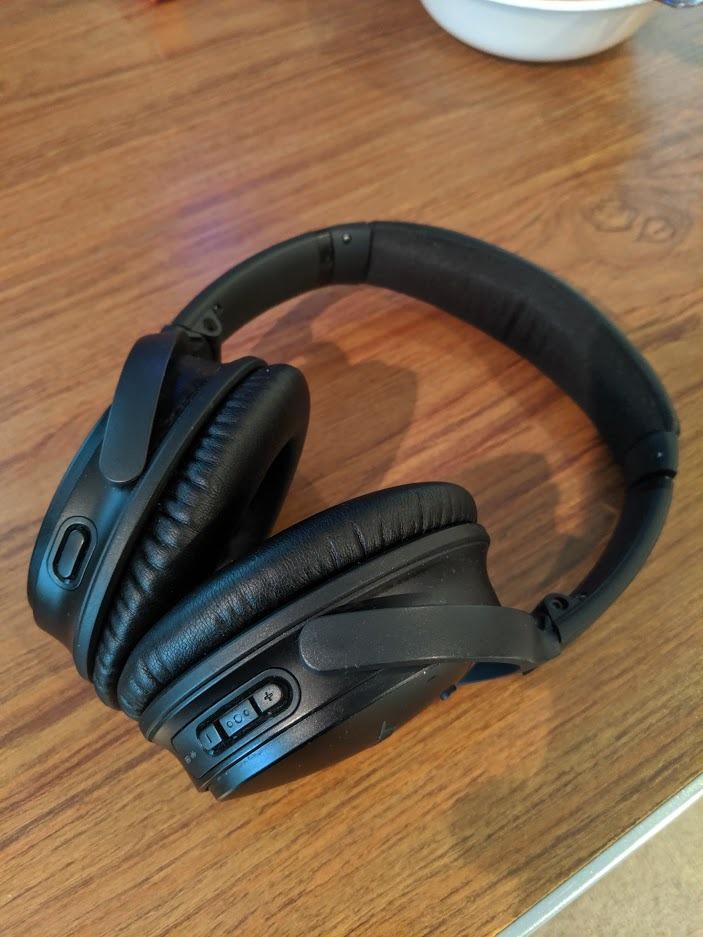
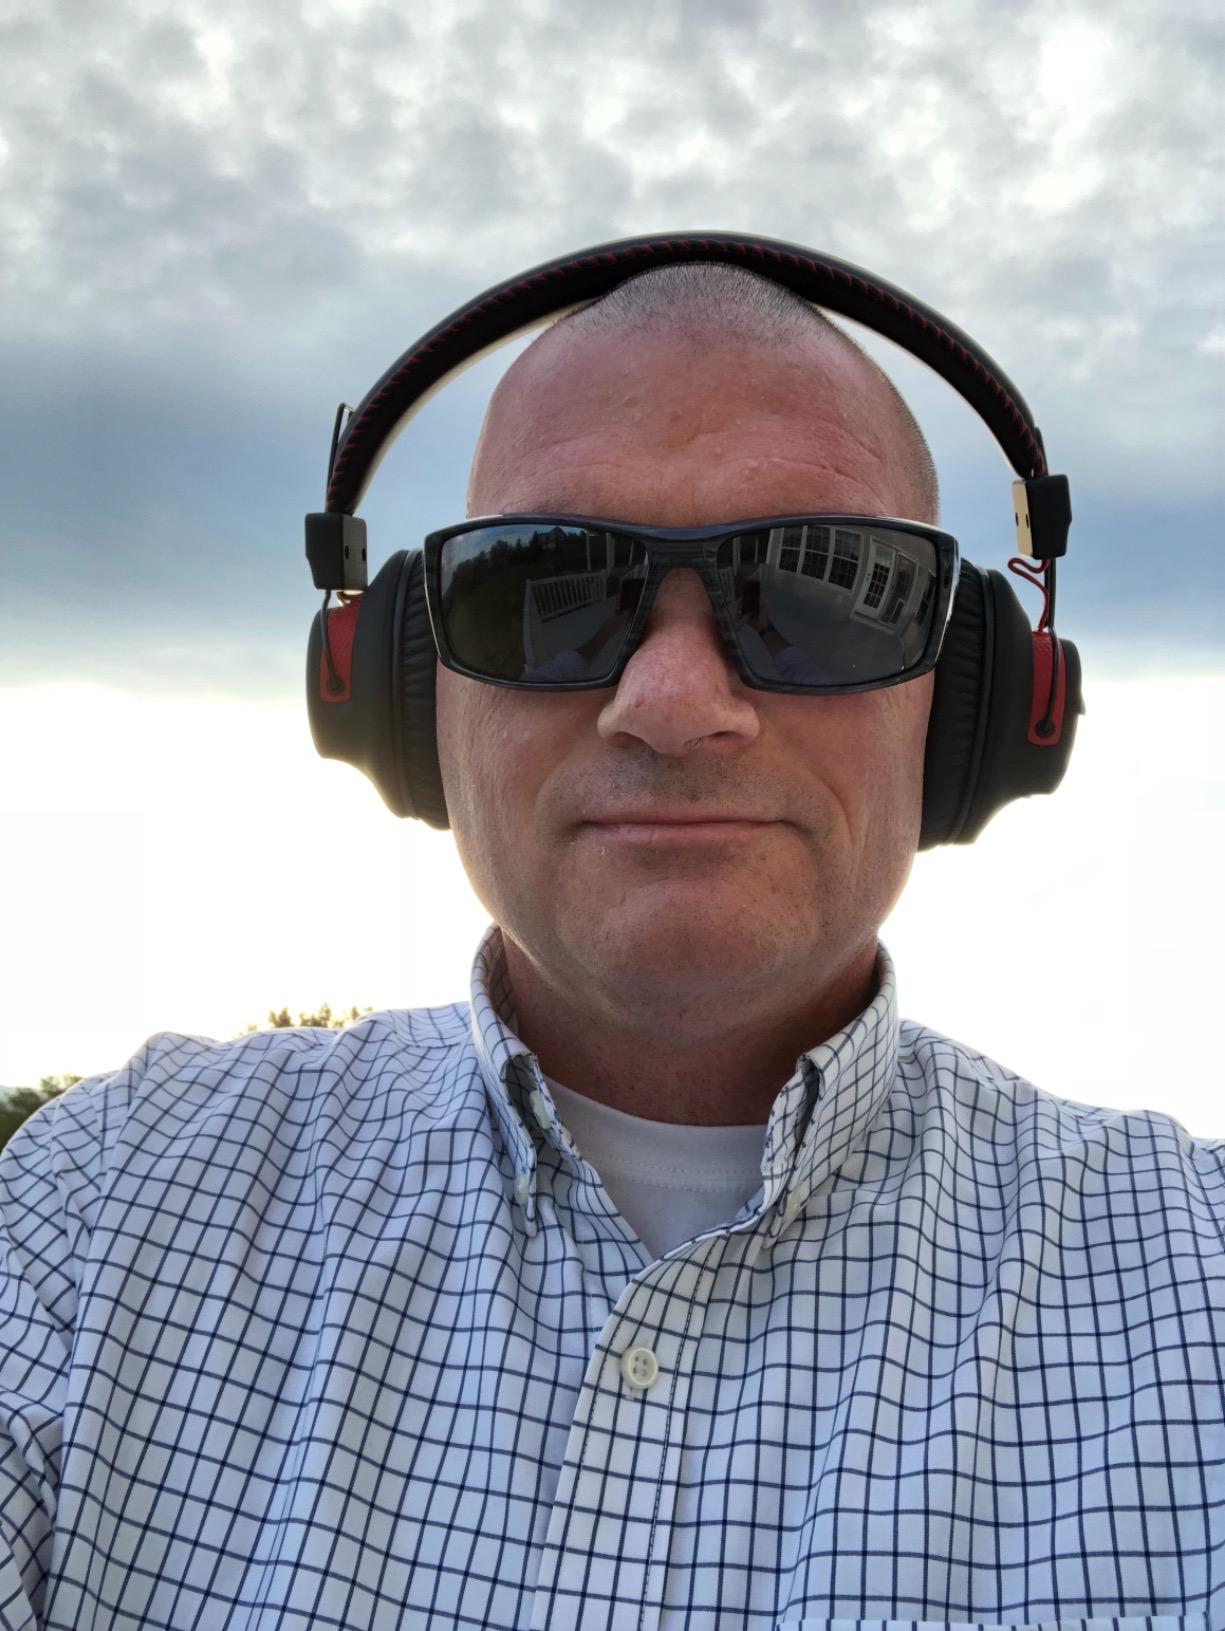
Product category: headphones
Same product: no